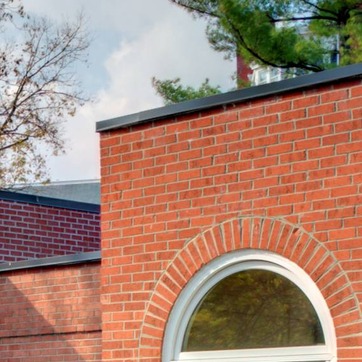
Material: brick